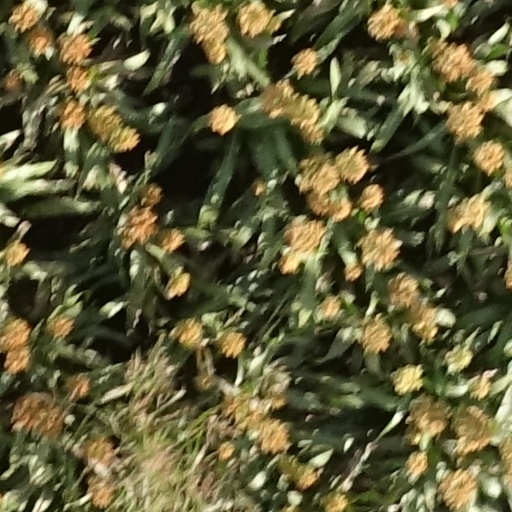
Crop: sorghum